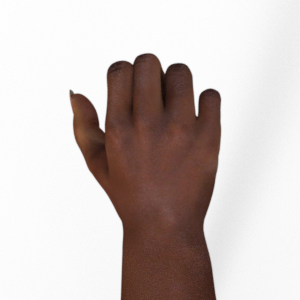
Label: rock